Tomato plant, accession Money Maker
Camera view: bottom (45 deg); turntable rotation: 300 degrees
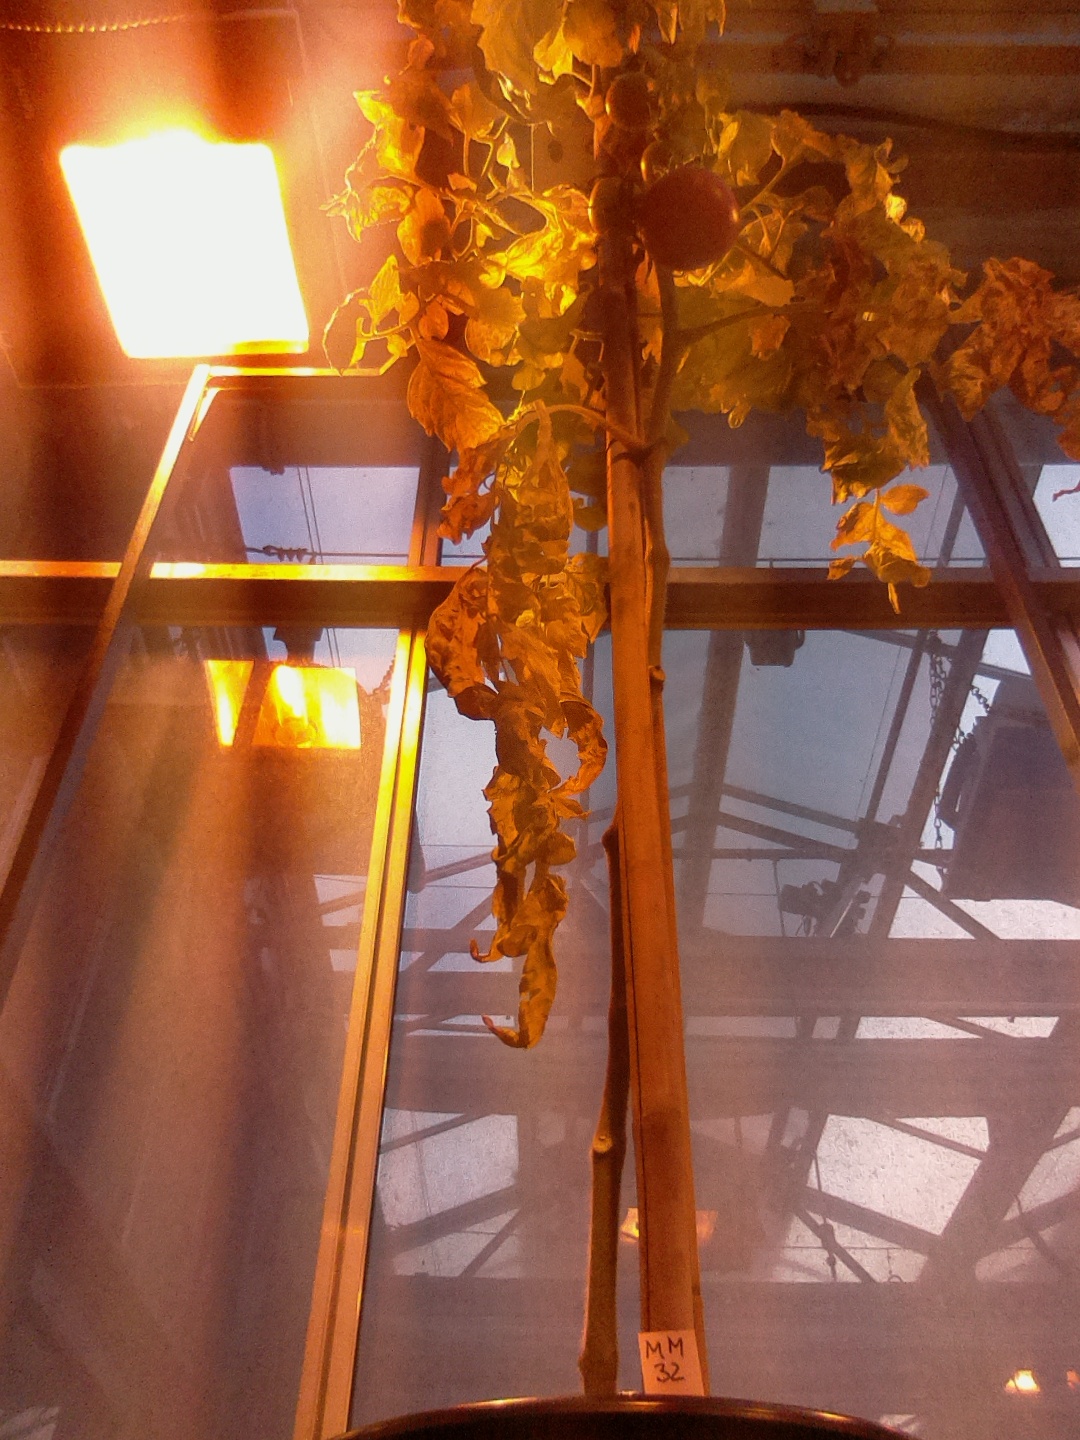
BBCH growth stage 83: 30%-40% of fruits show typical fully ripe color